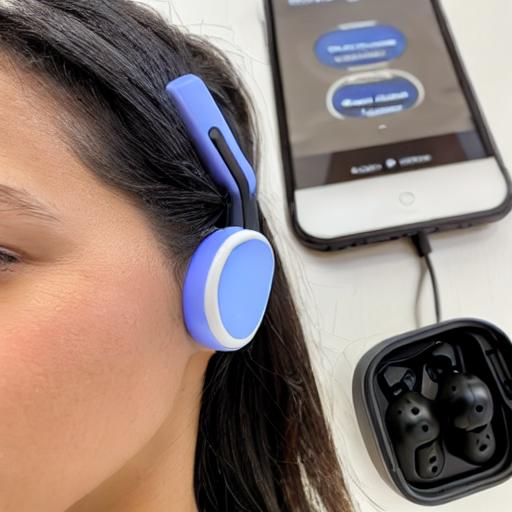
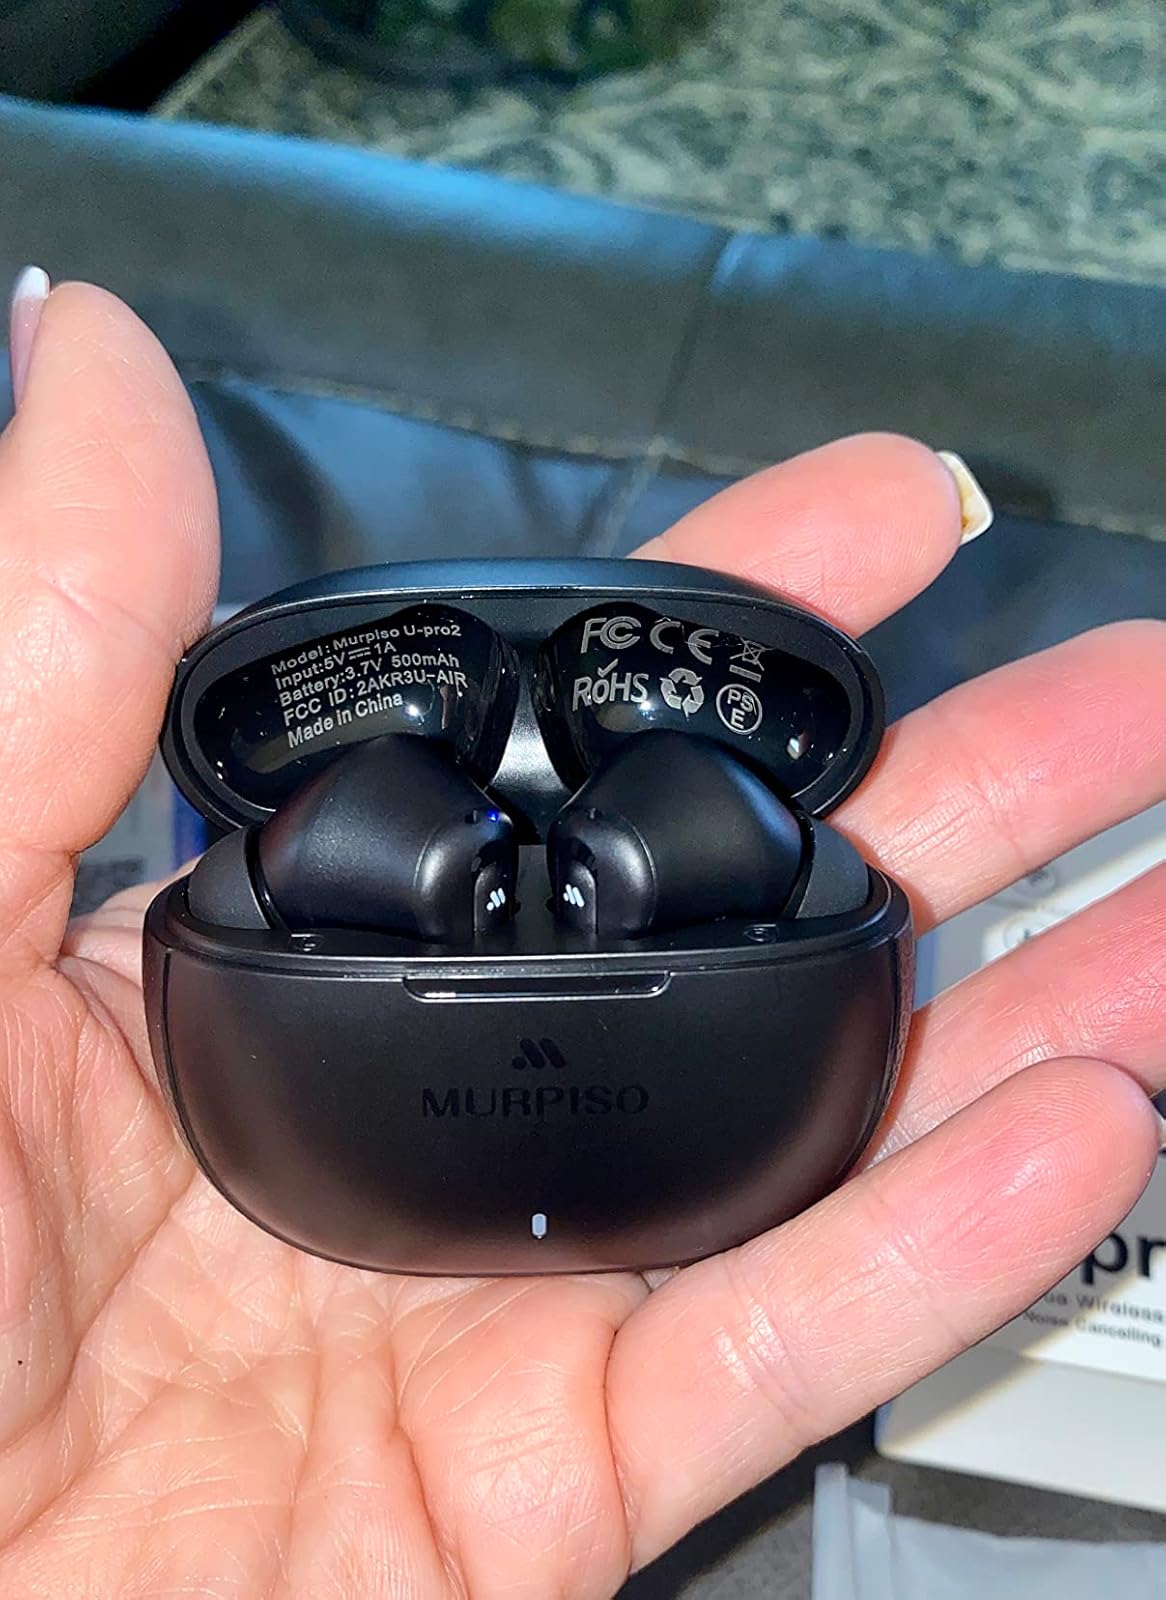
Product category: earbuds
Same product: no